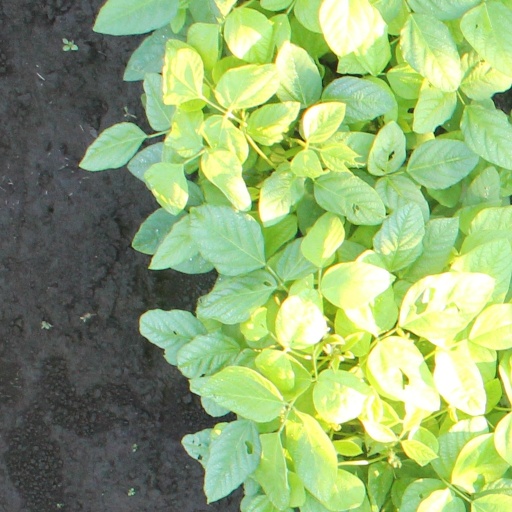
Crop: soybean